Lake Arenal

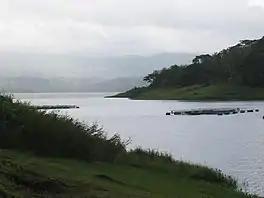
A view from the southwest side looking across at the north depth

Lake Arenal is a lake in the northern highlands of Costa Rica. It is the largest lake in Costa Rica at . Its depth varies between seasonally.